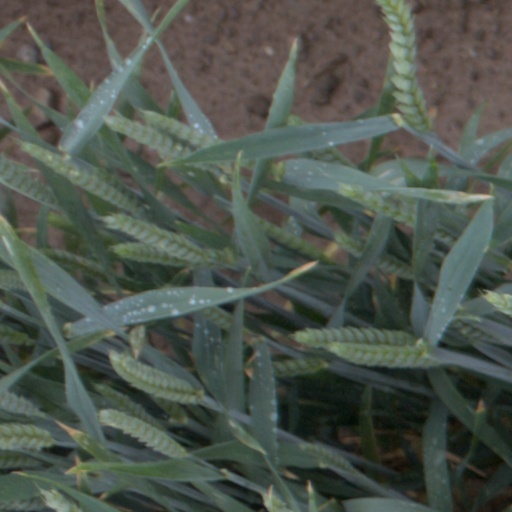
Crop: wheat